Kursky suburban railway line

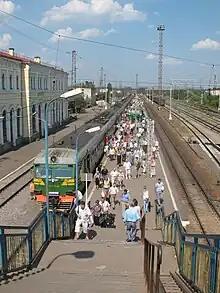
EMU from Moscow arrived to big station Sepkukhov (2007)

On 21 November 2019 Moscow Central Diameters started operation. Simultaneously, a direct connection to the Belorussky suburban railway line was closed for passenger traffic.